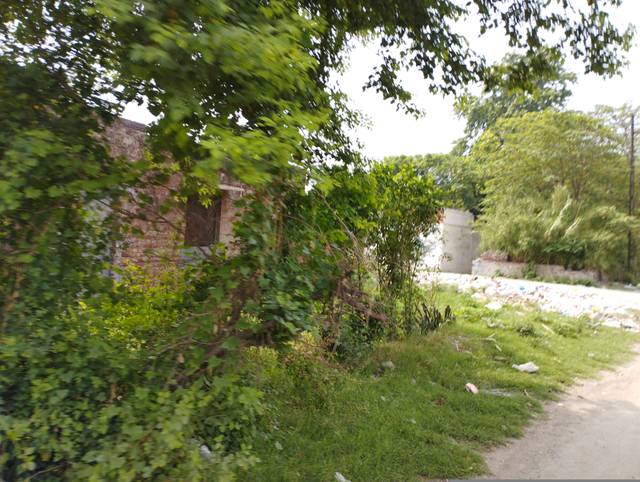
Region: Pakistan
Coordinates: 31.568, 74.371